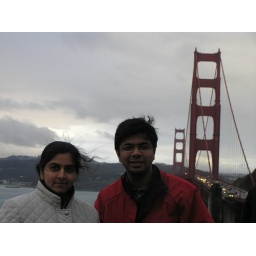
Me and my sis in front of the golden gate bridge